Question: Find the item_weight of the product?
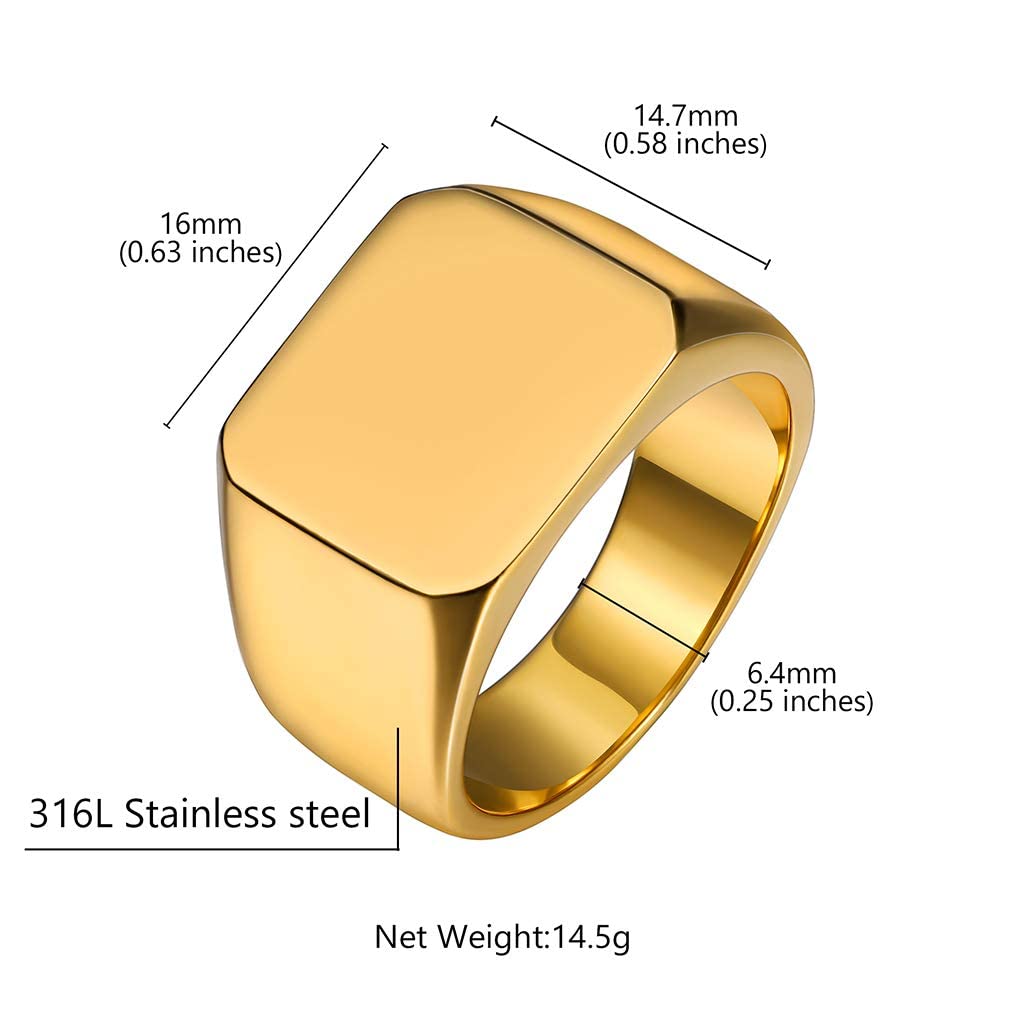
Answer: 14.5 gram